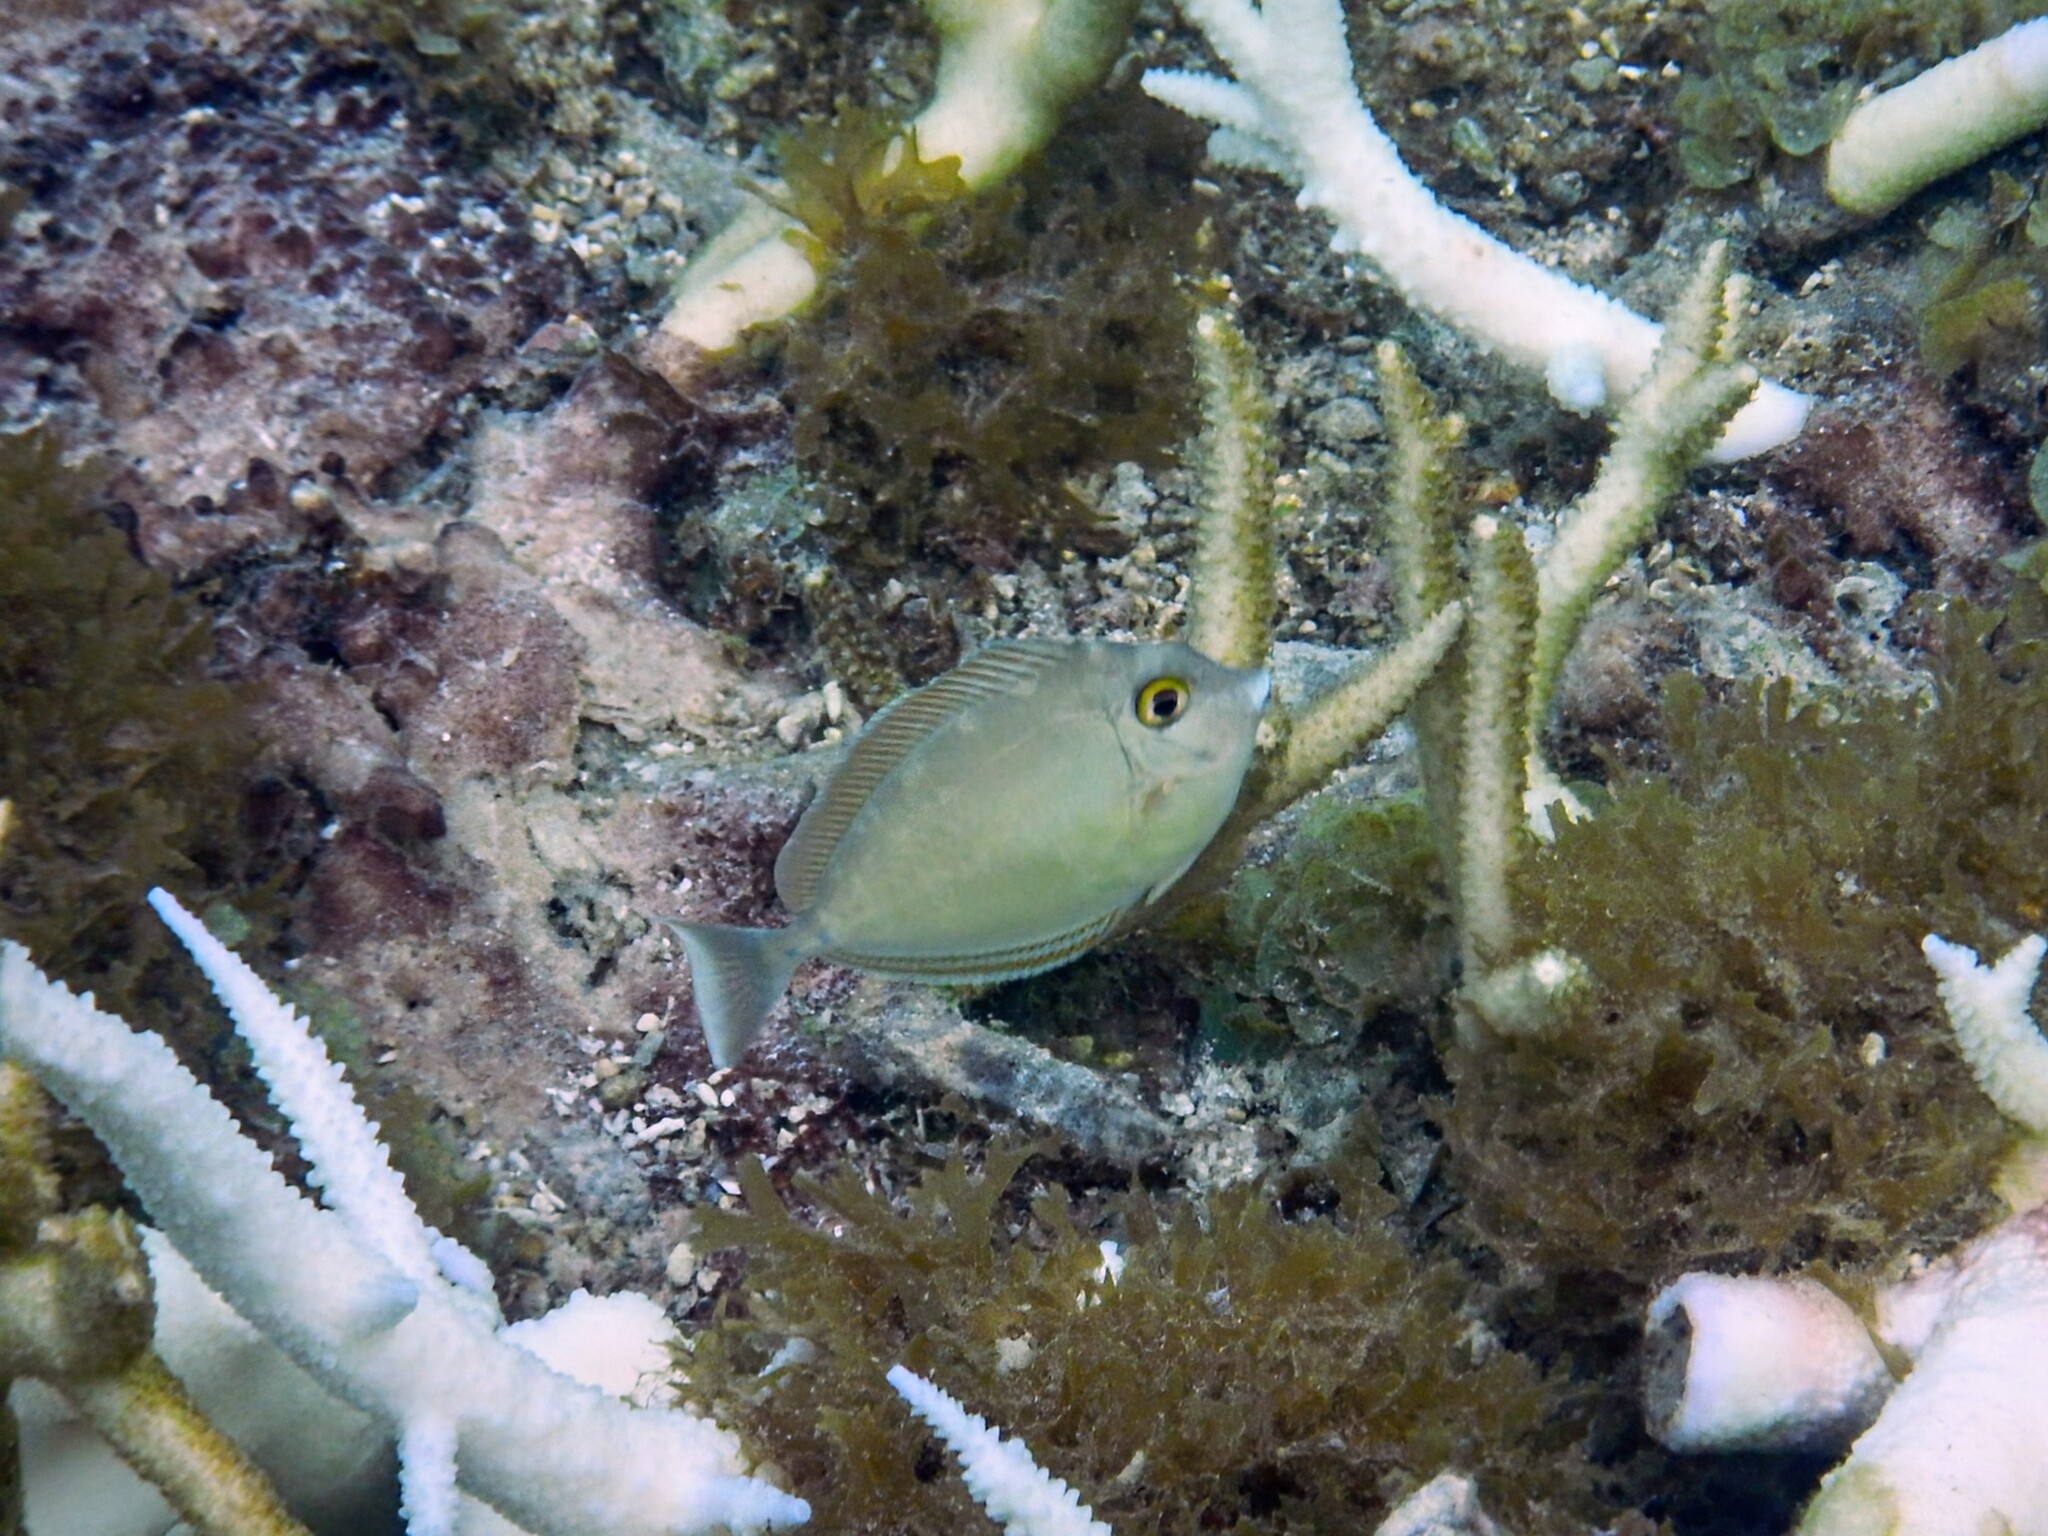
Naso unicornis (Bluespine Unicornfish)